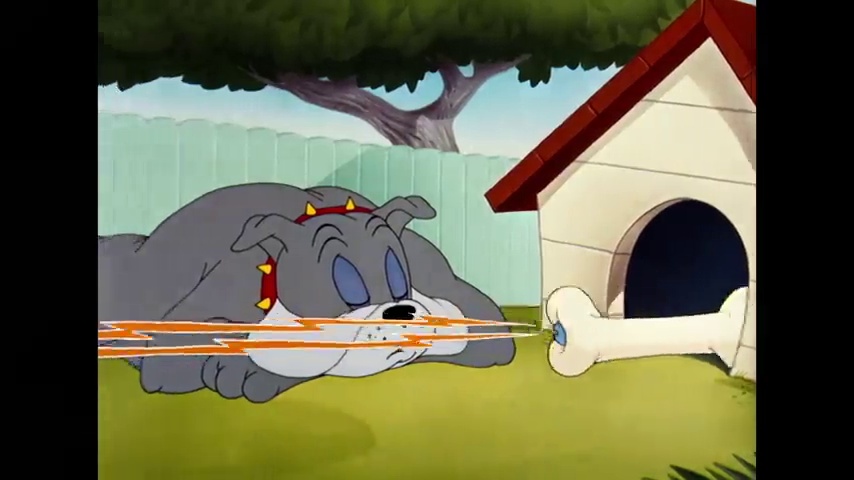
Portrait style: Cartoon Portrait